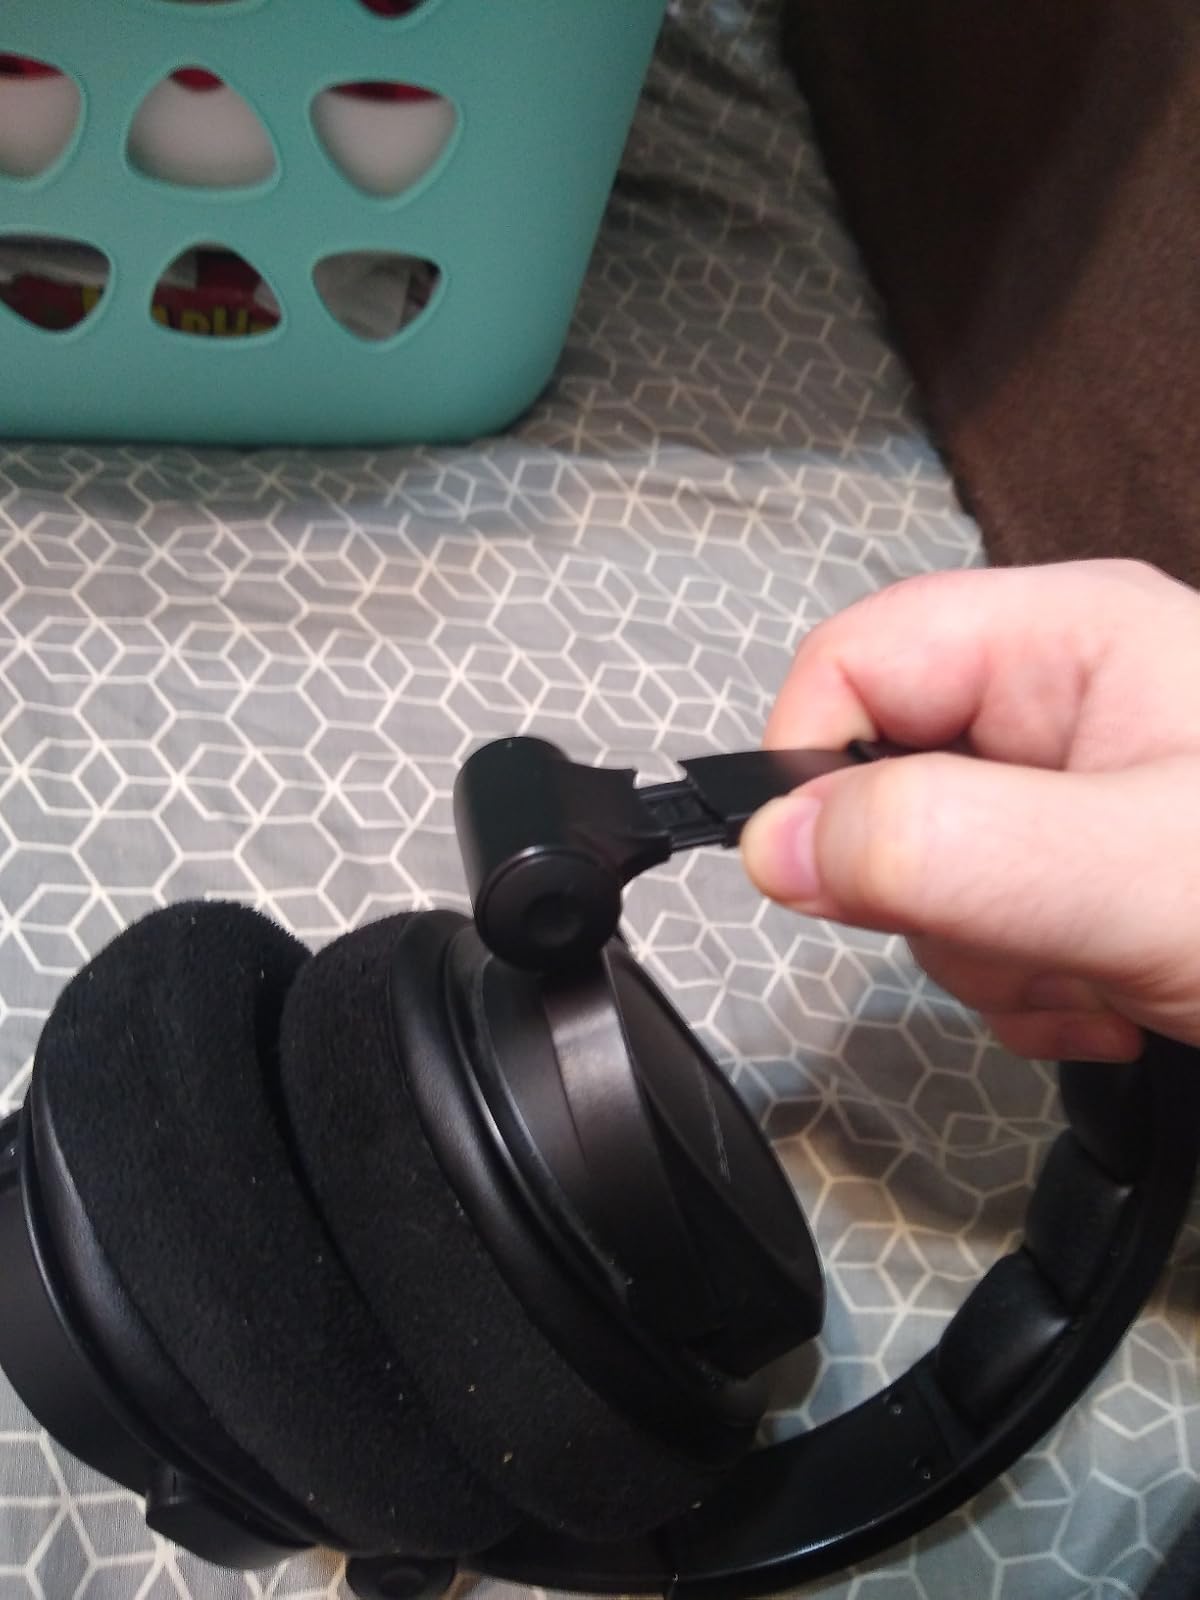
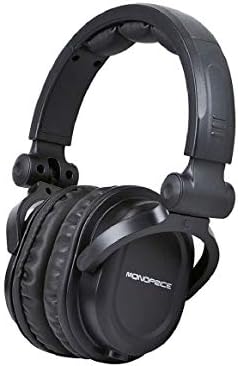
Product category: headphones
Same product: yes